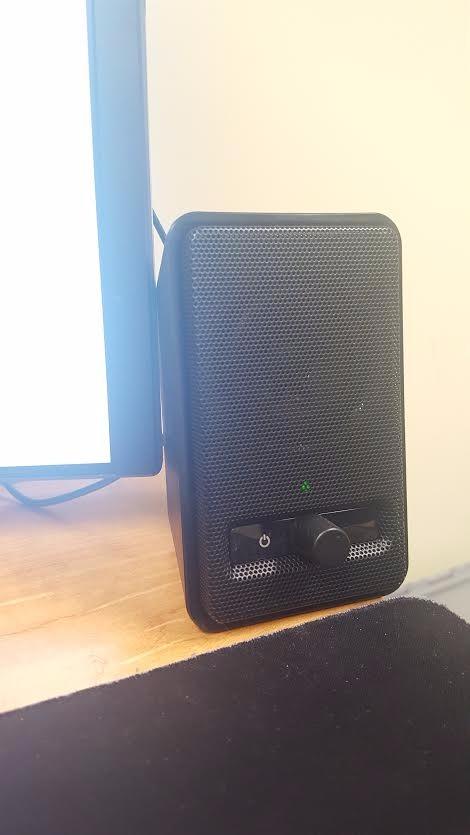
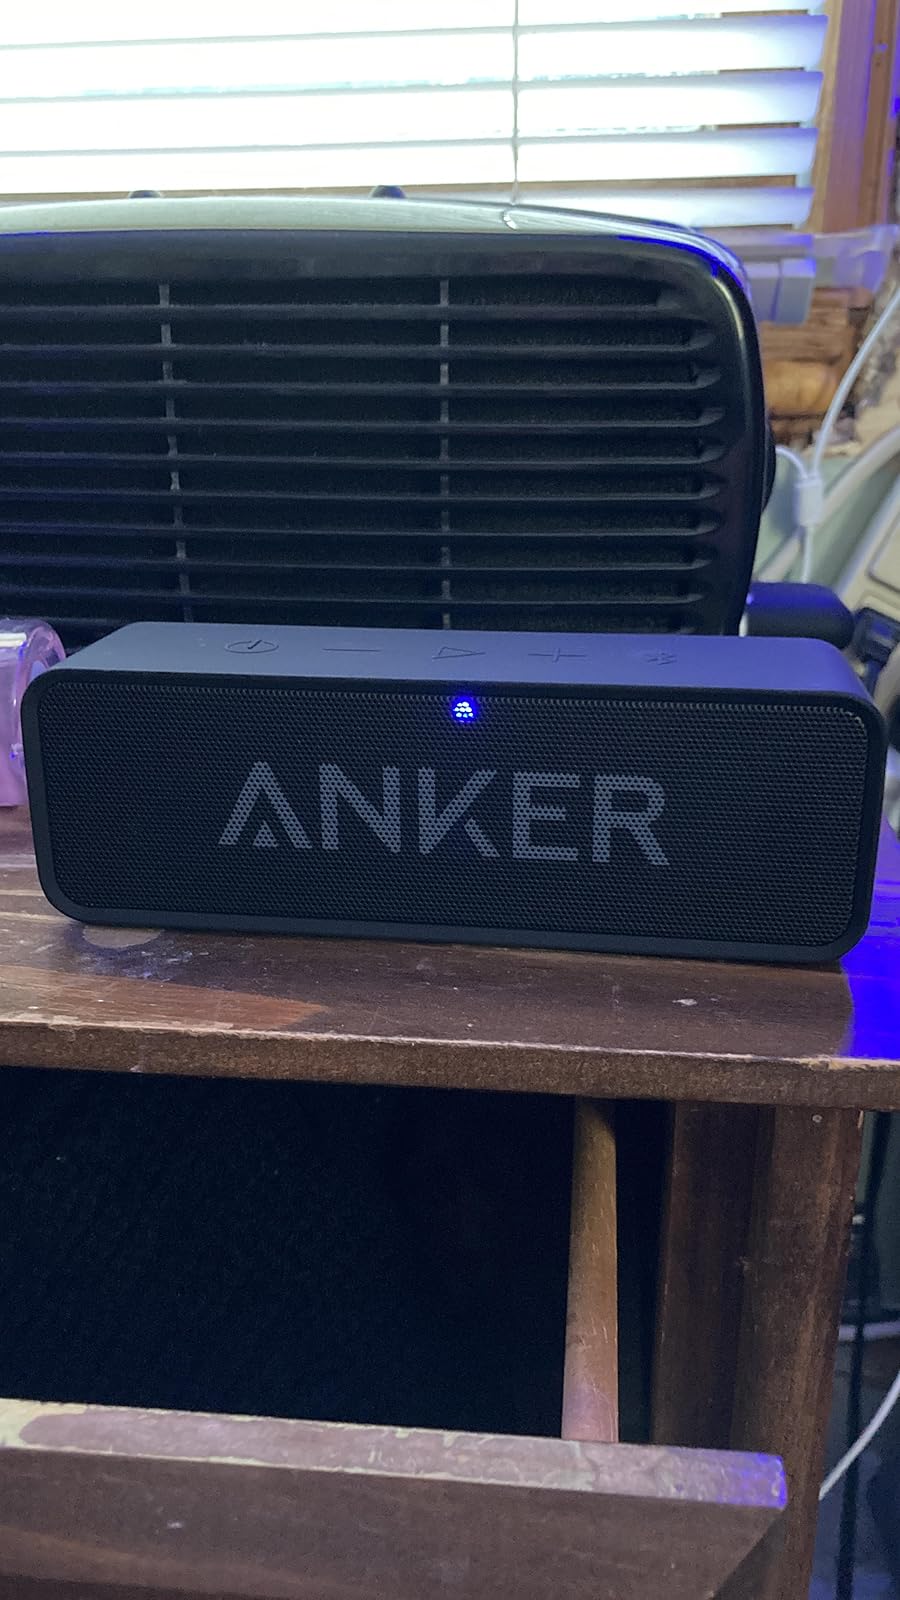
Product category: speaker
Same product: no